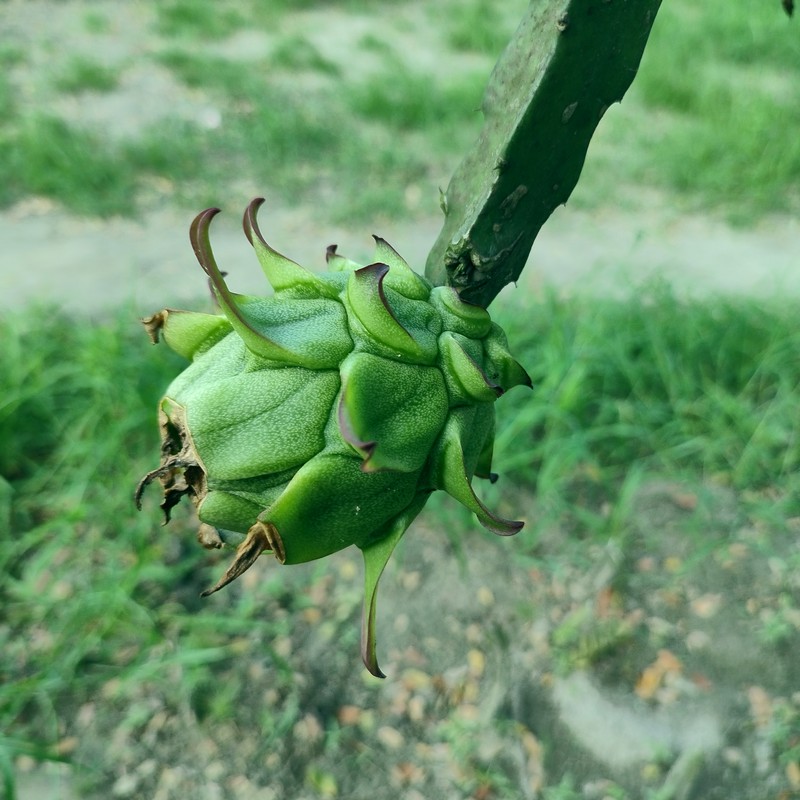
Label: Immature Dragon Fruit